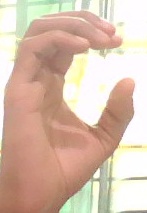
ASL sign: C